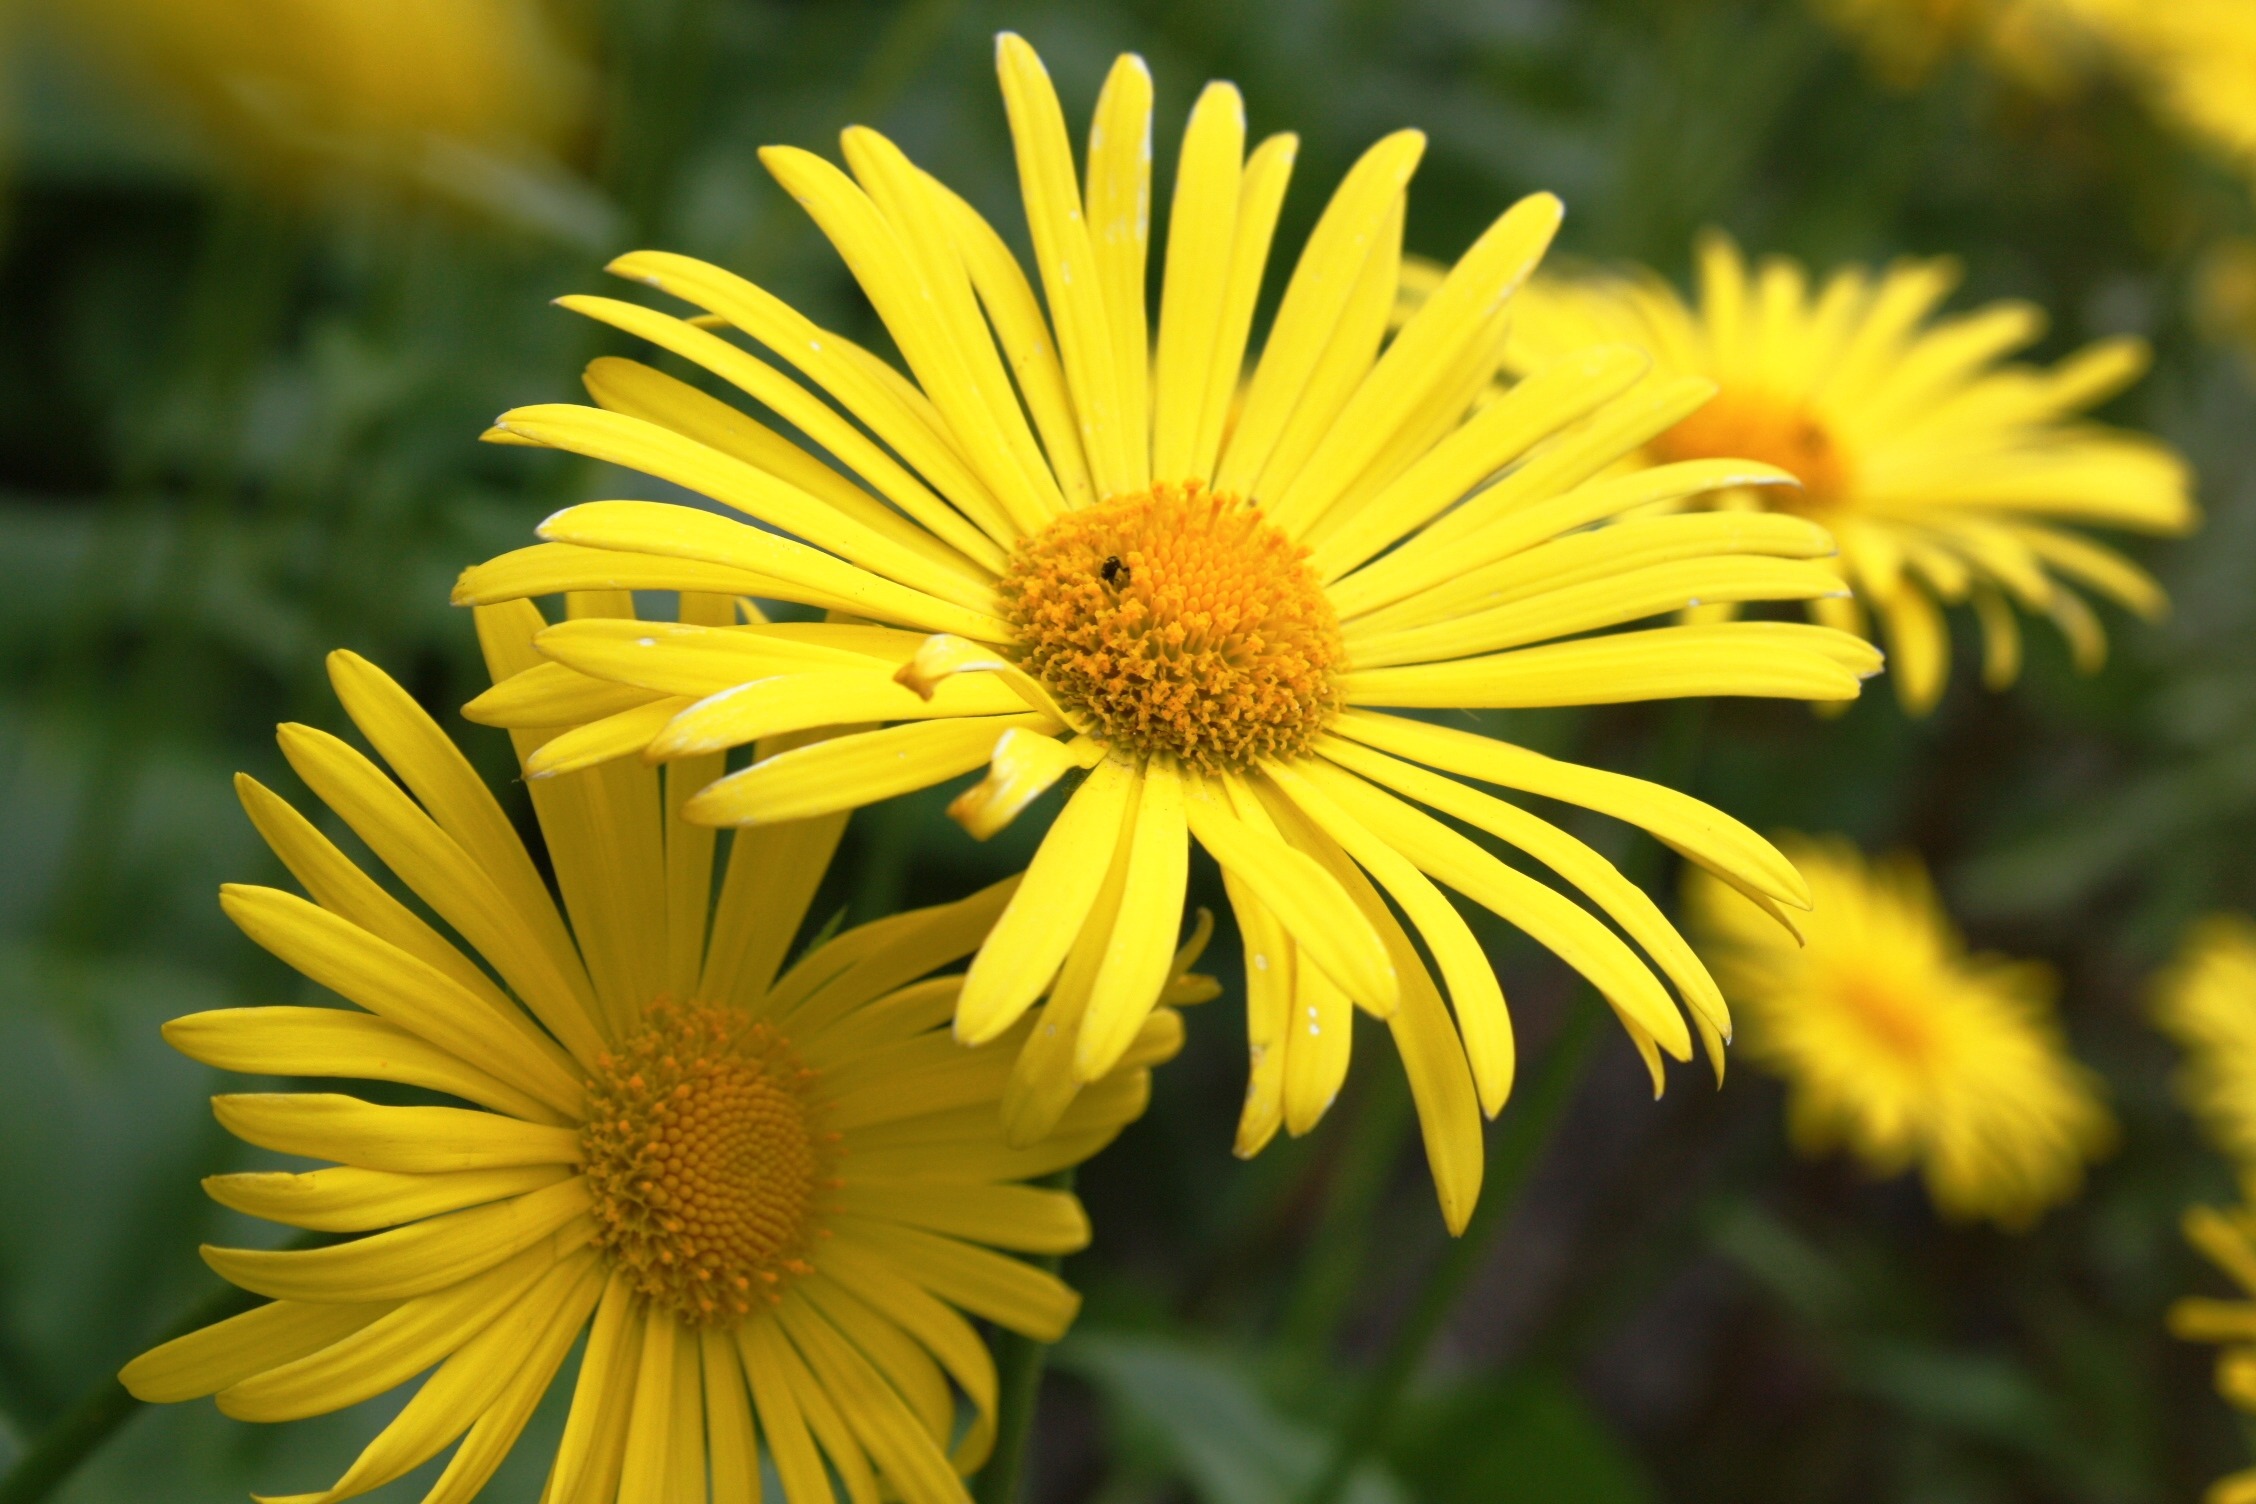
nature, plant, meadow, flower, petal, spring, green, macro, botany, yellow, garden, flora, wildflower, flowers, close up, flourishing, daisies, beauty, macro photography, flowering plant, the petals, daisy family, annual plant, land plant